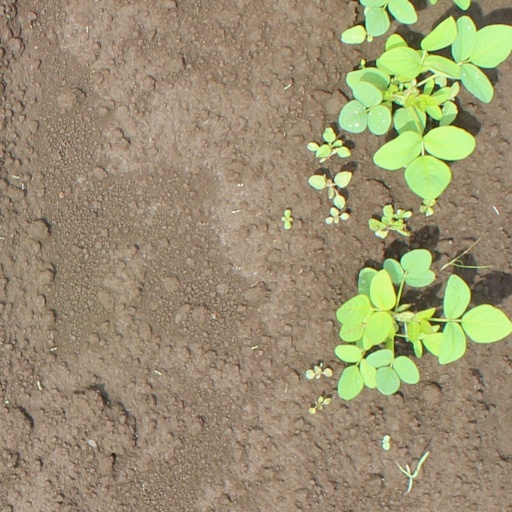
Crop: soybean